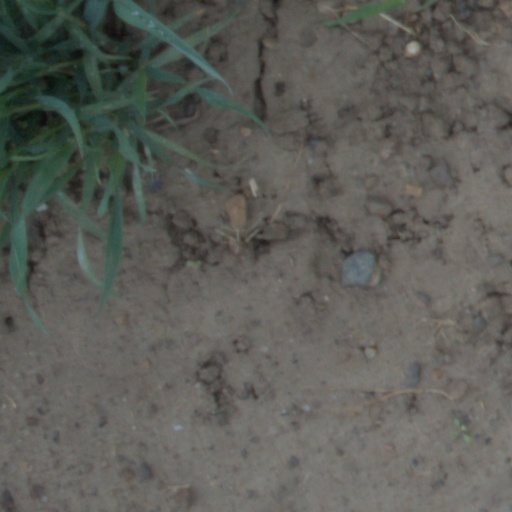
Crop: wheat